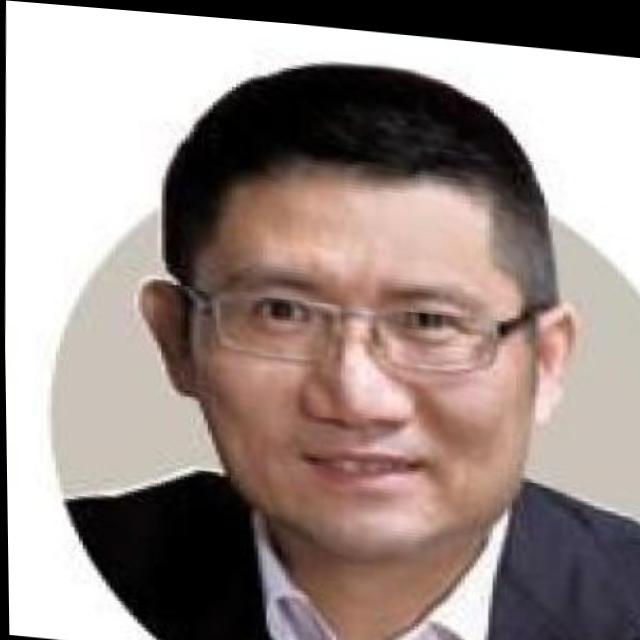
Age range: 45-64